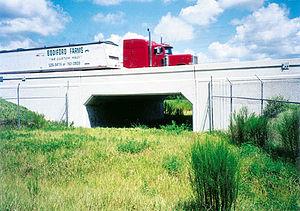
écoduc visant permettre le passage des ours sous la route Română: Ecoduct pentru a permite trecerea ursilor sub drum
Les écoducs sont des passages construits ou « réservés » dans un milieu aménagé, pour permettre aux espèces animales, végétales, fongiques, etc. de traverser des obstacles construits par l'être humain ou résultant de ses activités. On parle souvent de passages « supérieurs » ou « inférieurs » selon qu'ils passent au-dessus ou en dessous de l'infrastructure fragmentante. Celle-ci est le plus souvent une infrastructure de transport de personnes, de biens ou d'énergie, mais il peut s'agir d'autres éléments fragmentants du paysage.